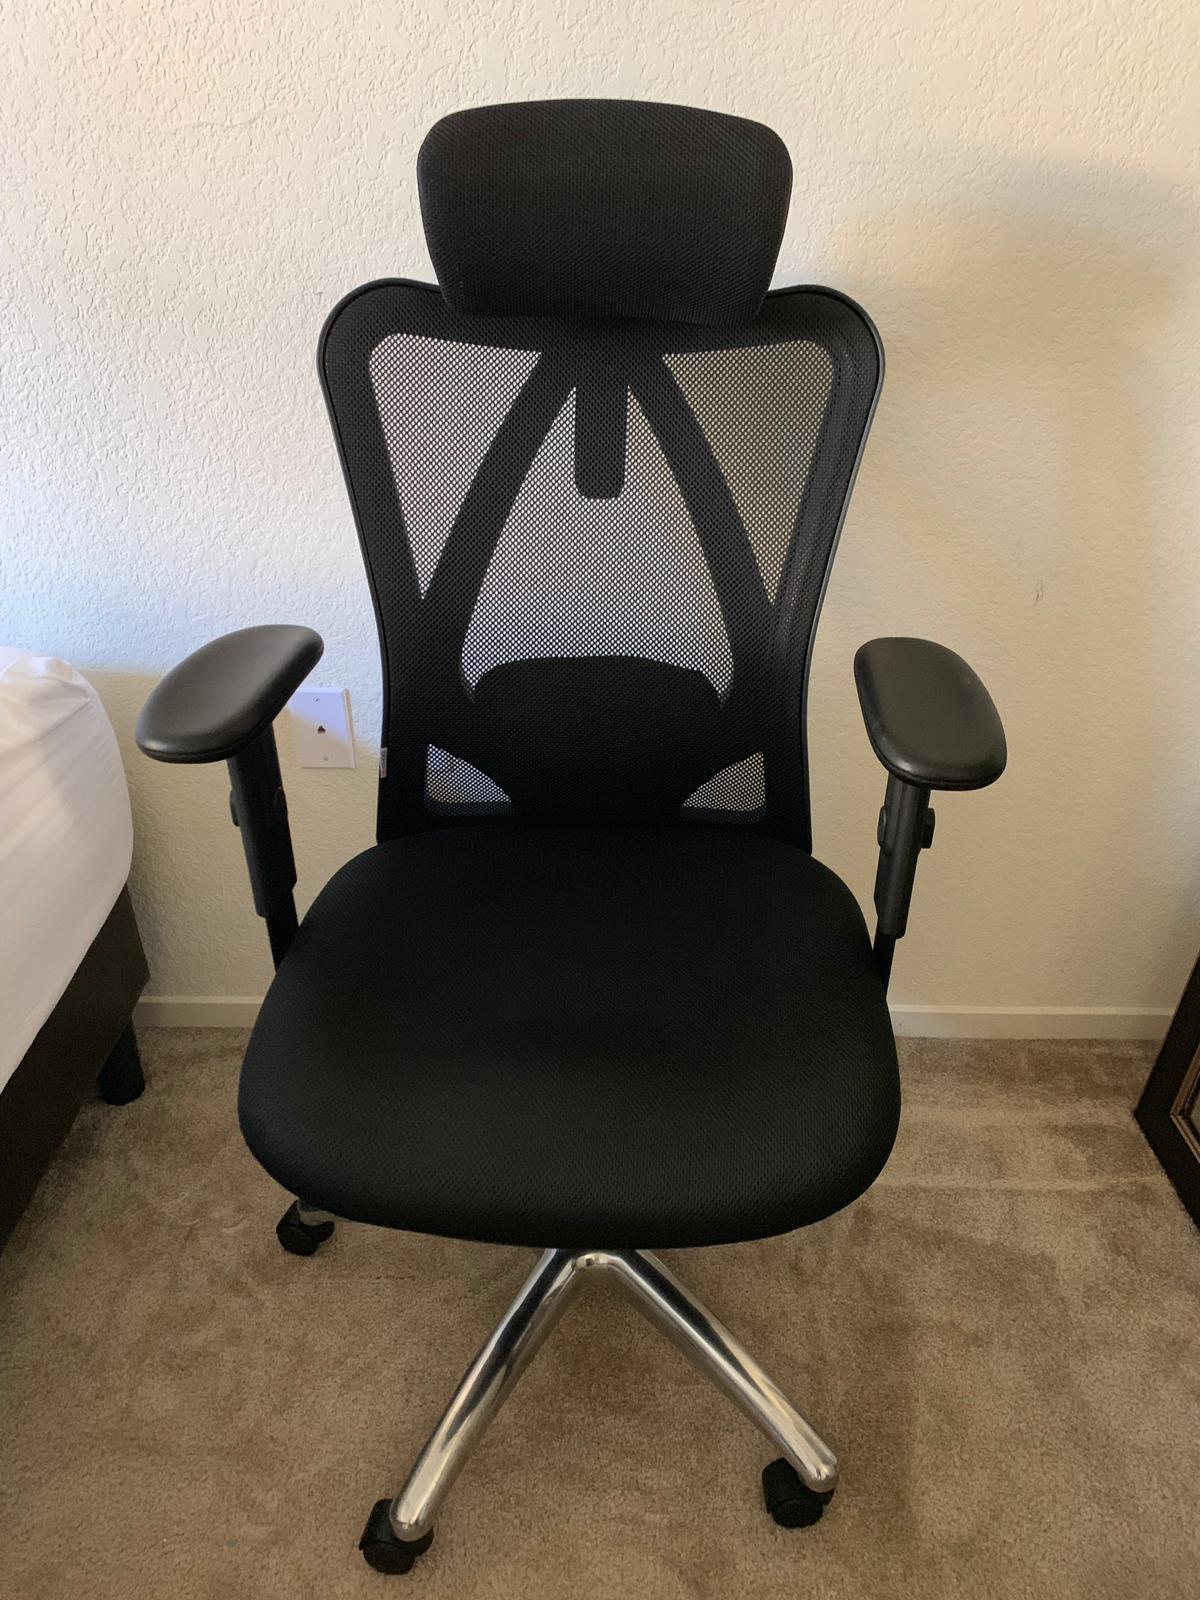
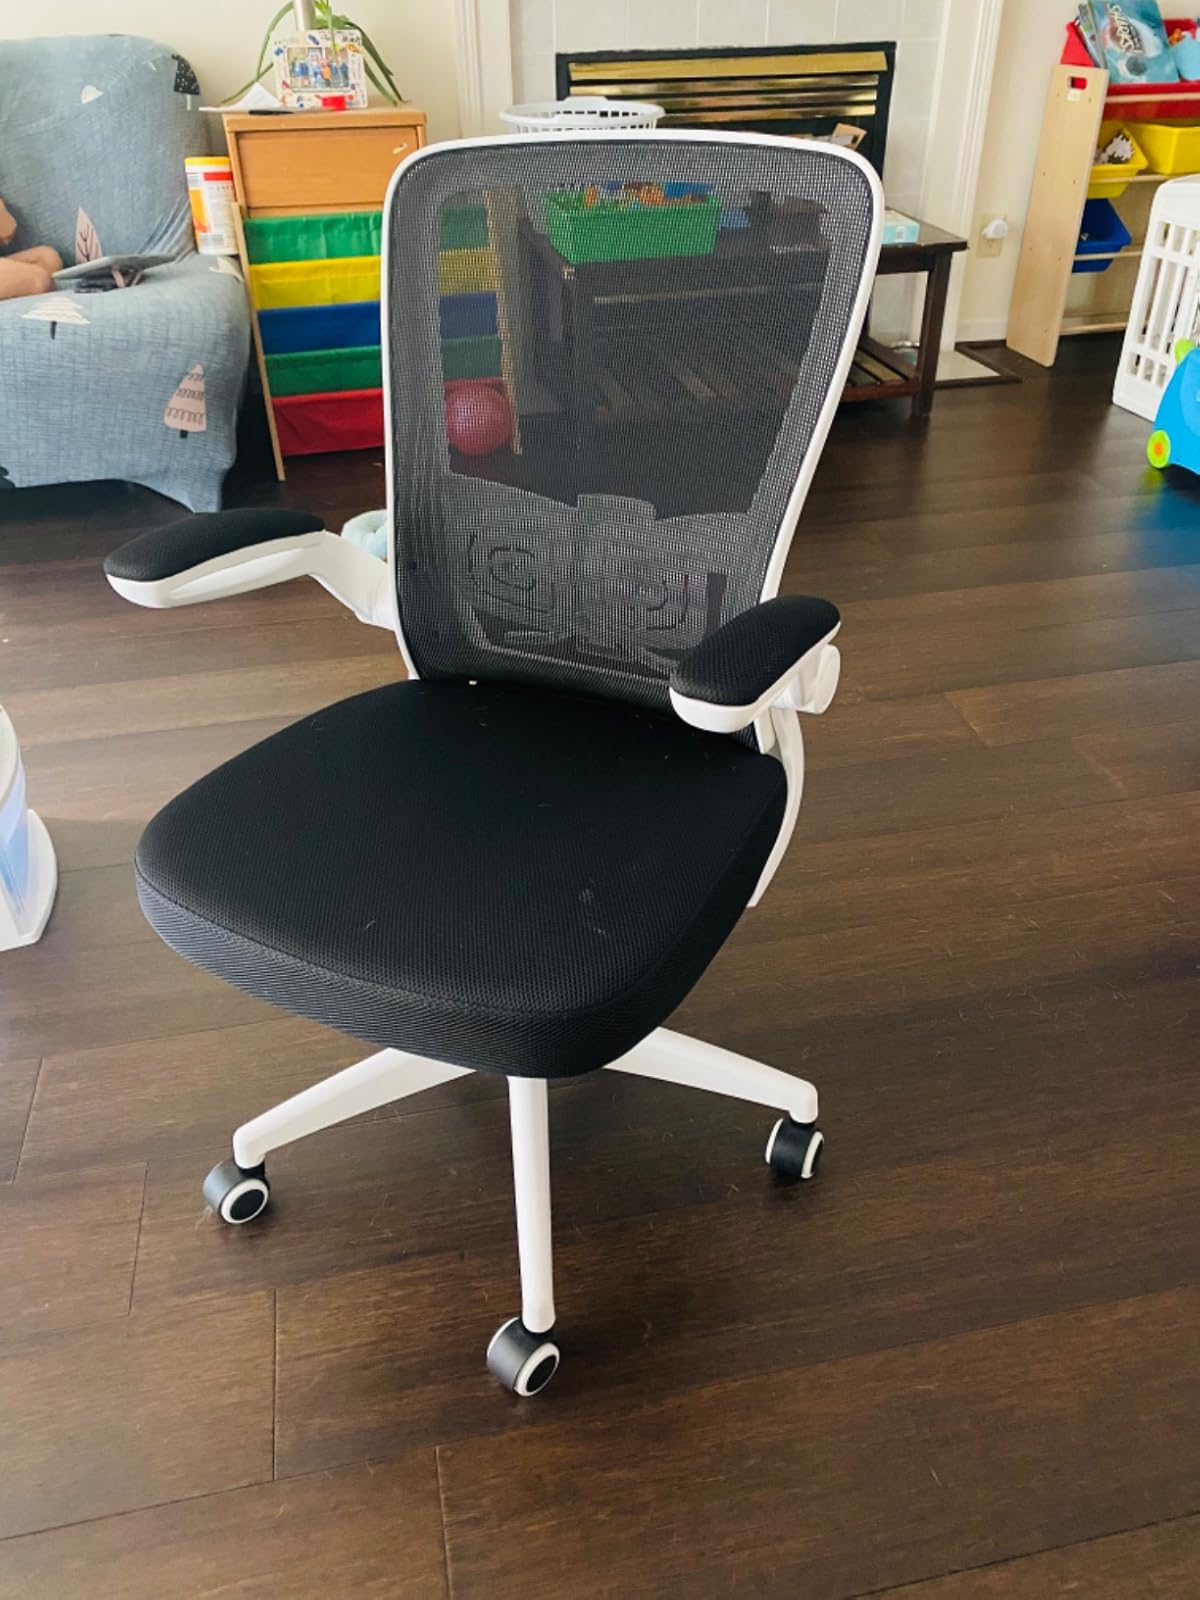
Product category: items_chair
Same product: no